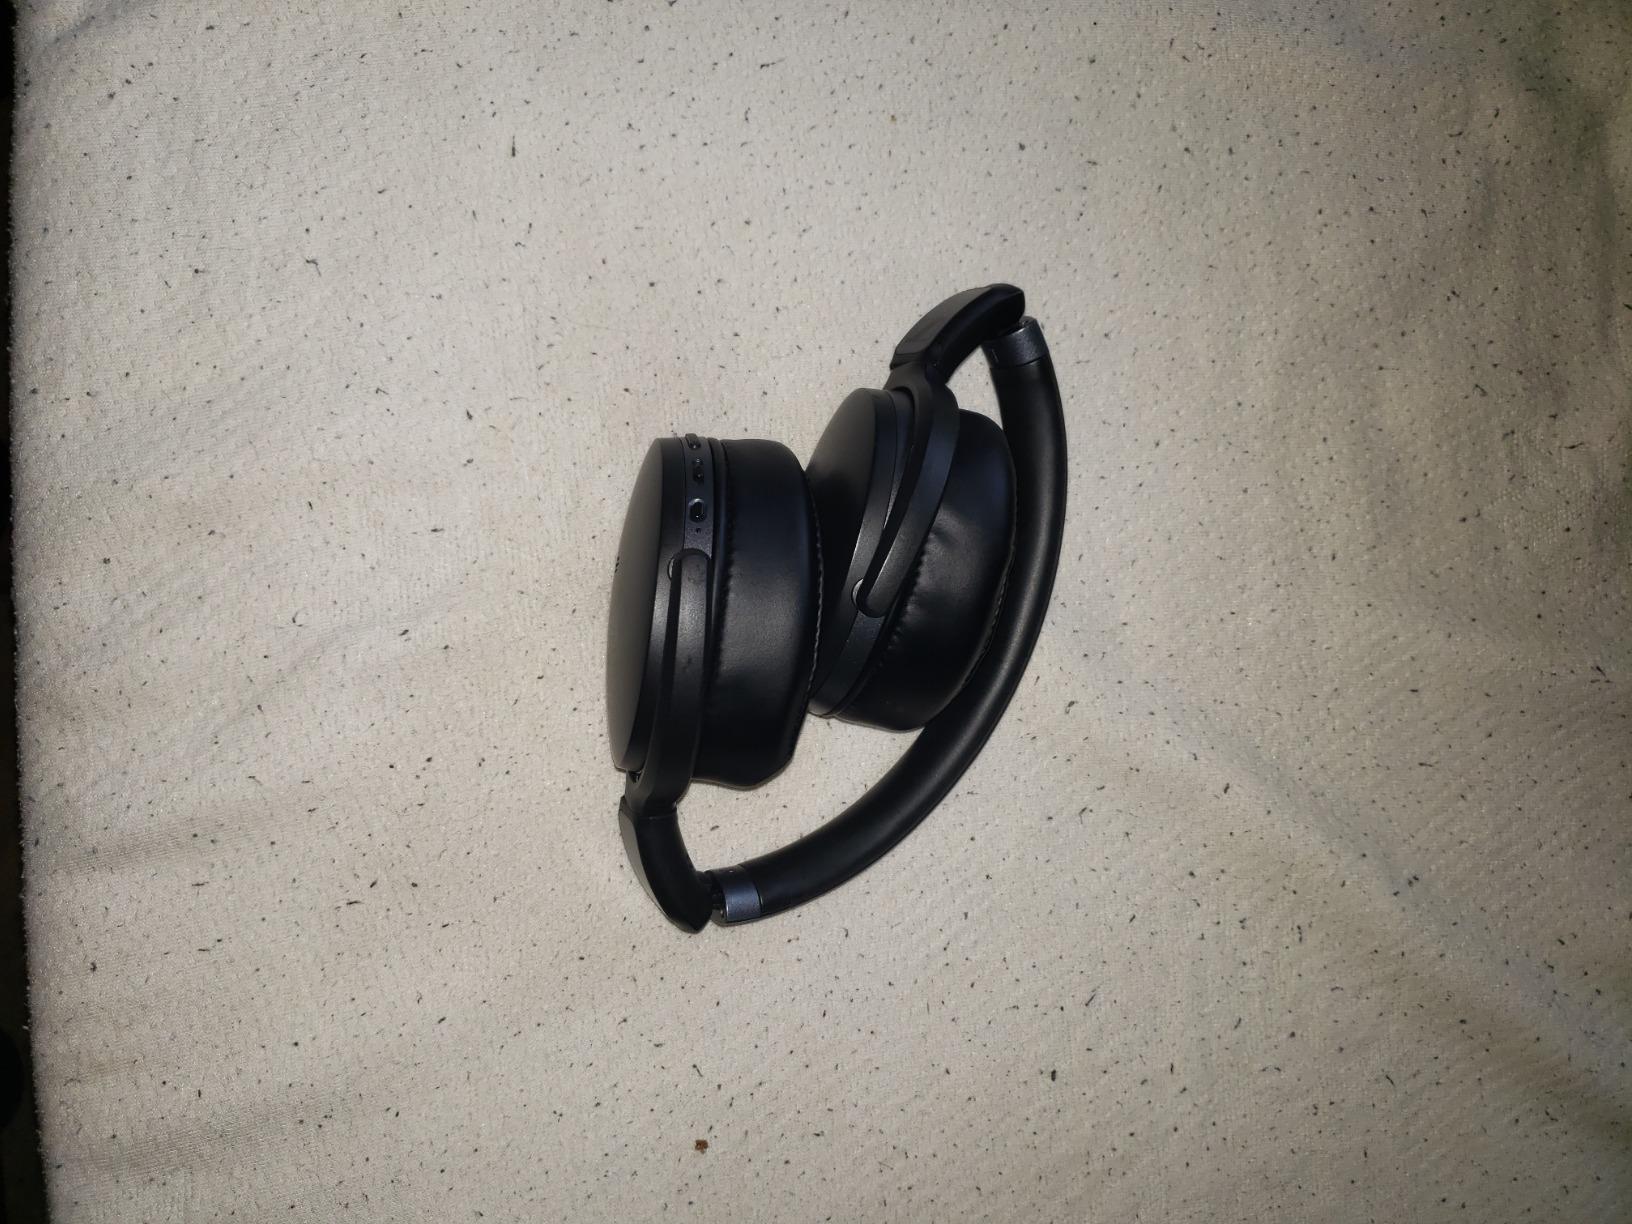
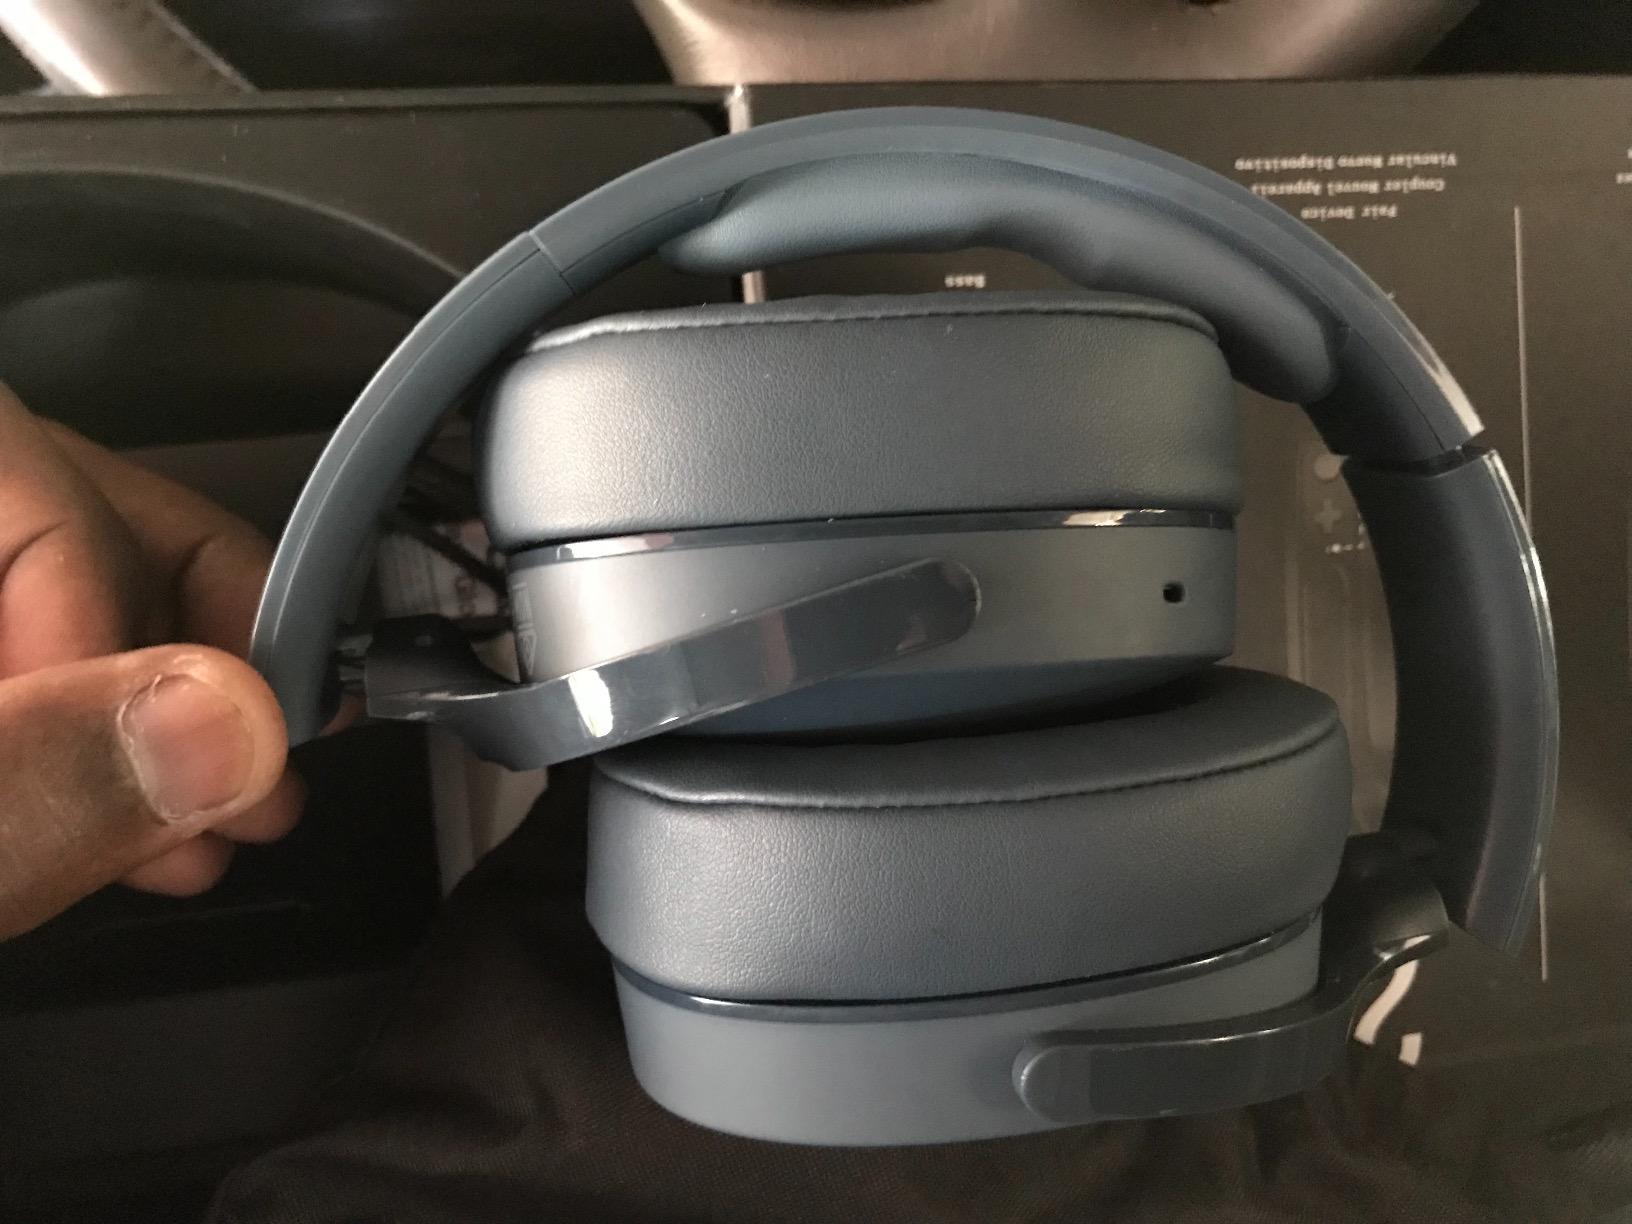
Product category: headphones
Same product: no